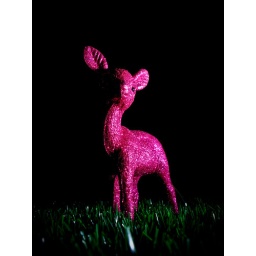
pink glitter deer in headlights on fake grass